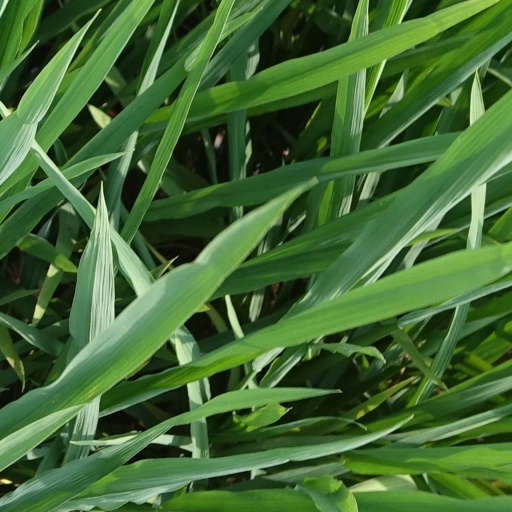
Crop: rice